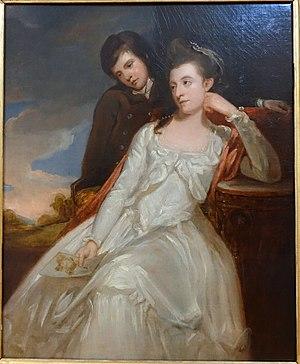
Alexander Gordon, 4ᵉ duc de Gordon, KT, titré le marquis de Huntly jusqu'en 1752, est un noble écossais, décrit par Kaimes comme "le plus grand sujet de Grande-Bretagne" et aussi appelé le coq. o 'The North, l'épithète traditionnelle attachée au chef du Clan Gordon.